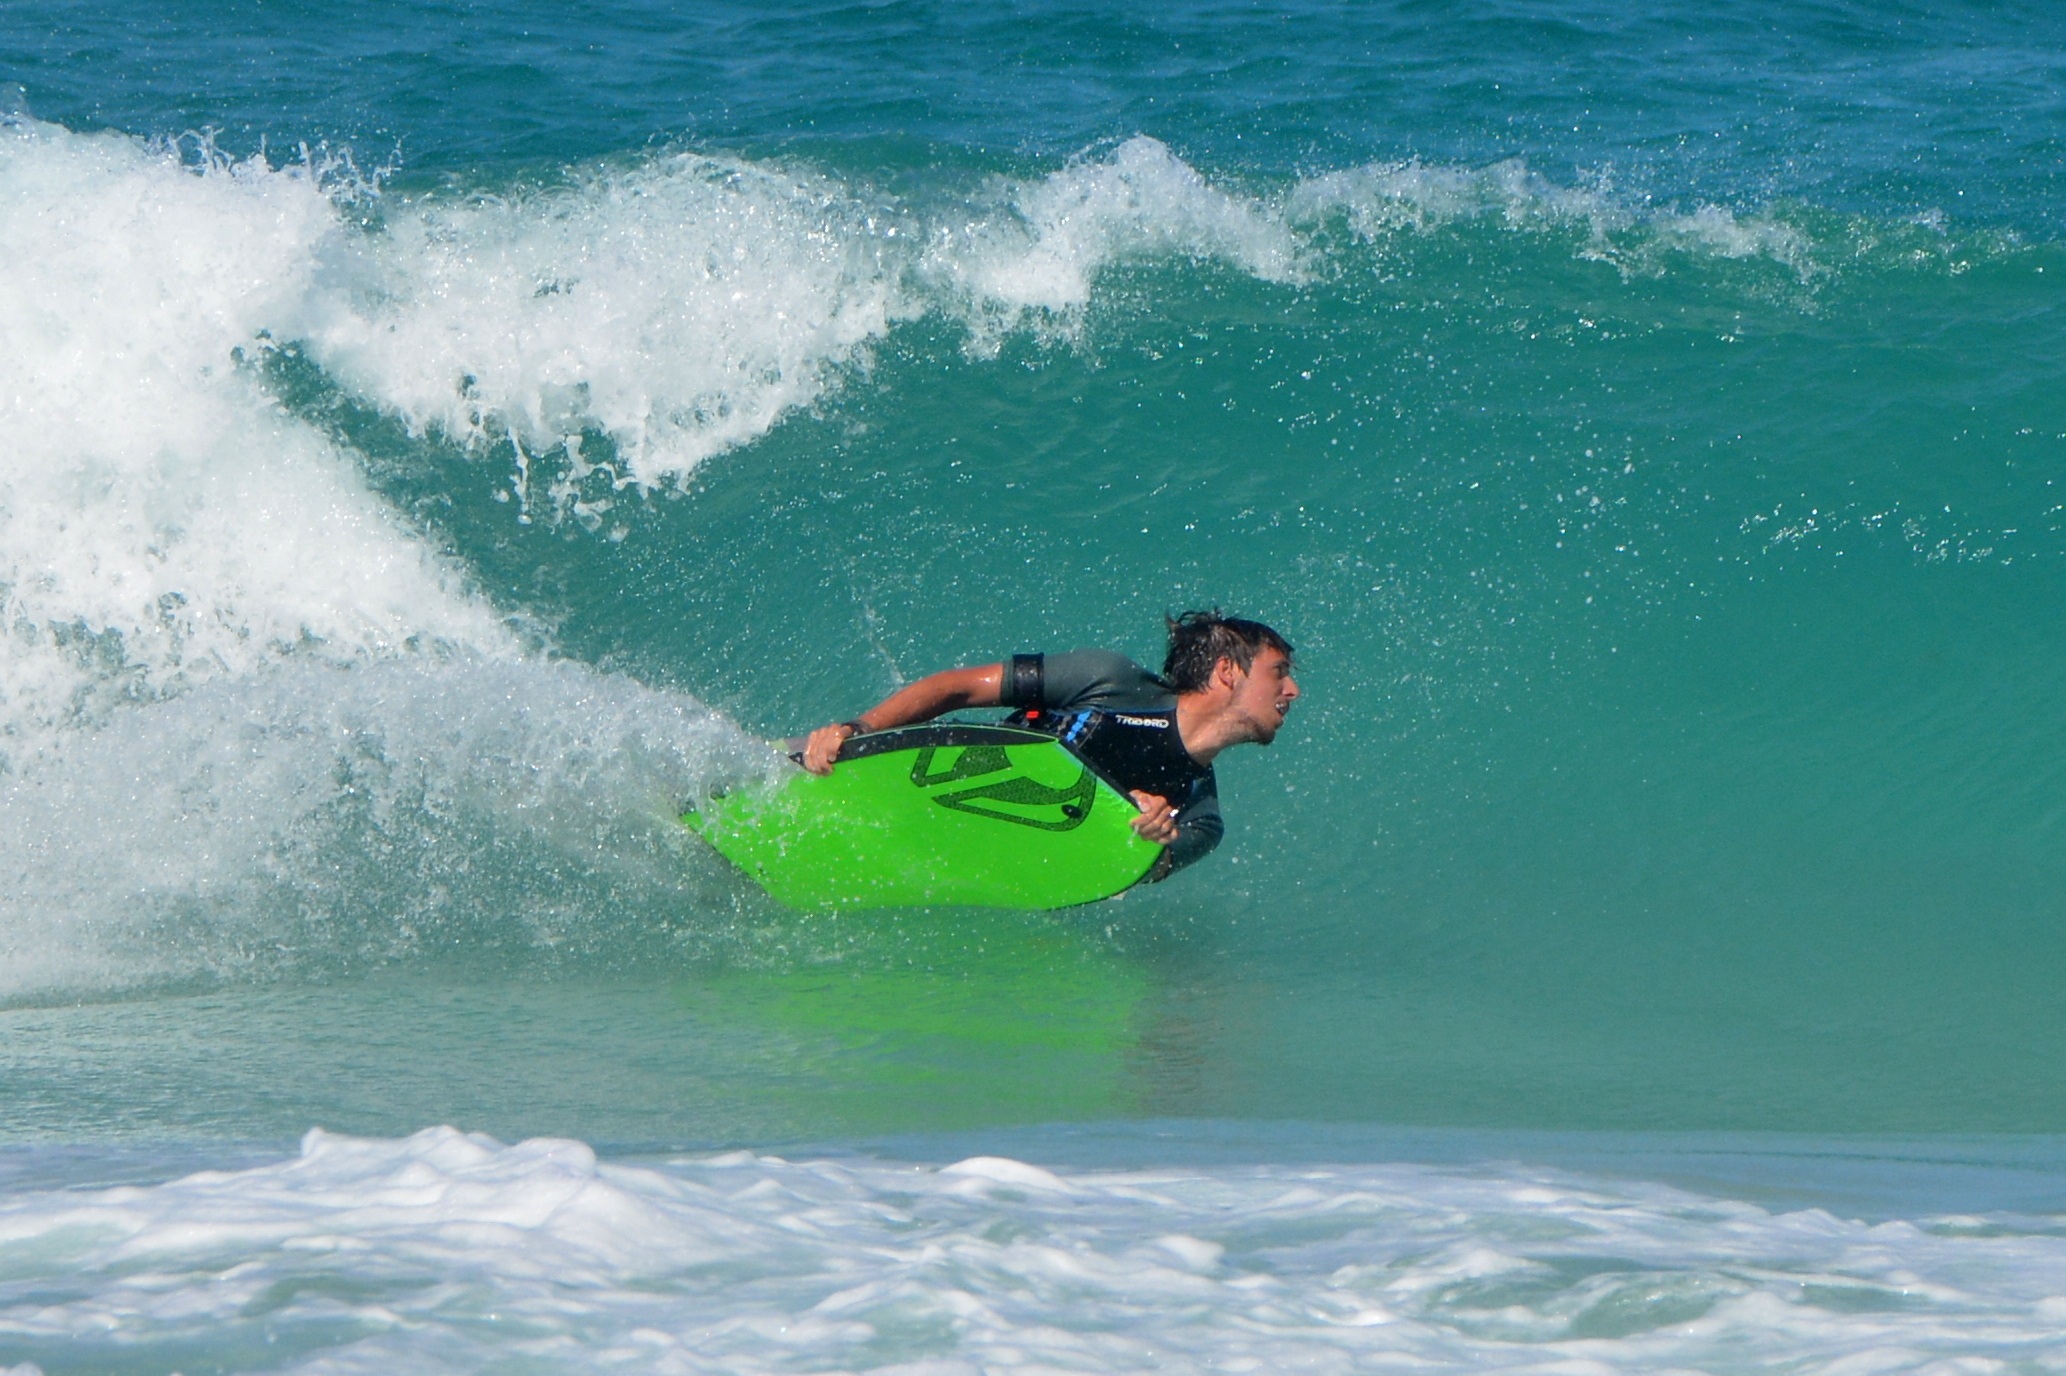
man, sea, ocean, people, wave, surf, surfing, action, surfboard, extreme sport, waves, sports, boating, water sport, wind wave, boardsport, surfing equipment and supplies, surface water sports, individual sports, bodyboarding